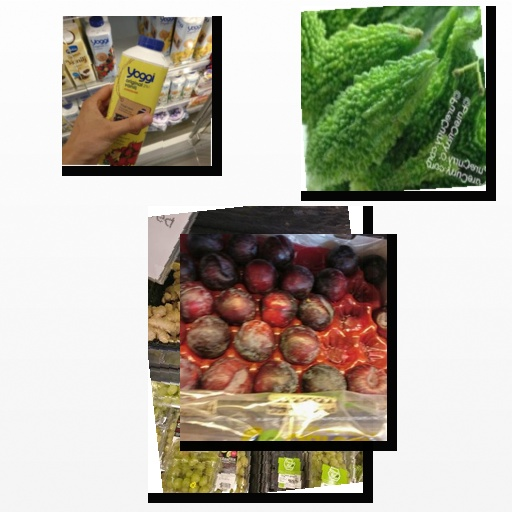
Food items: bitter_gourd, strawberry_yoghurt, ginger, plum